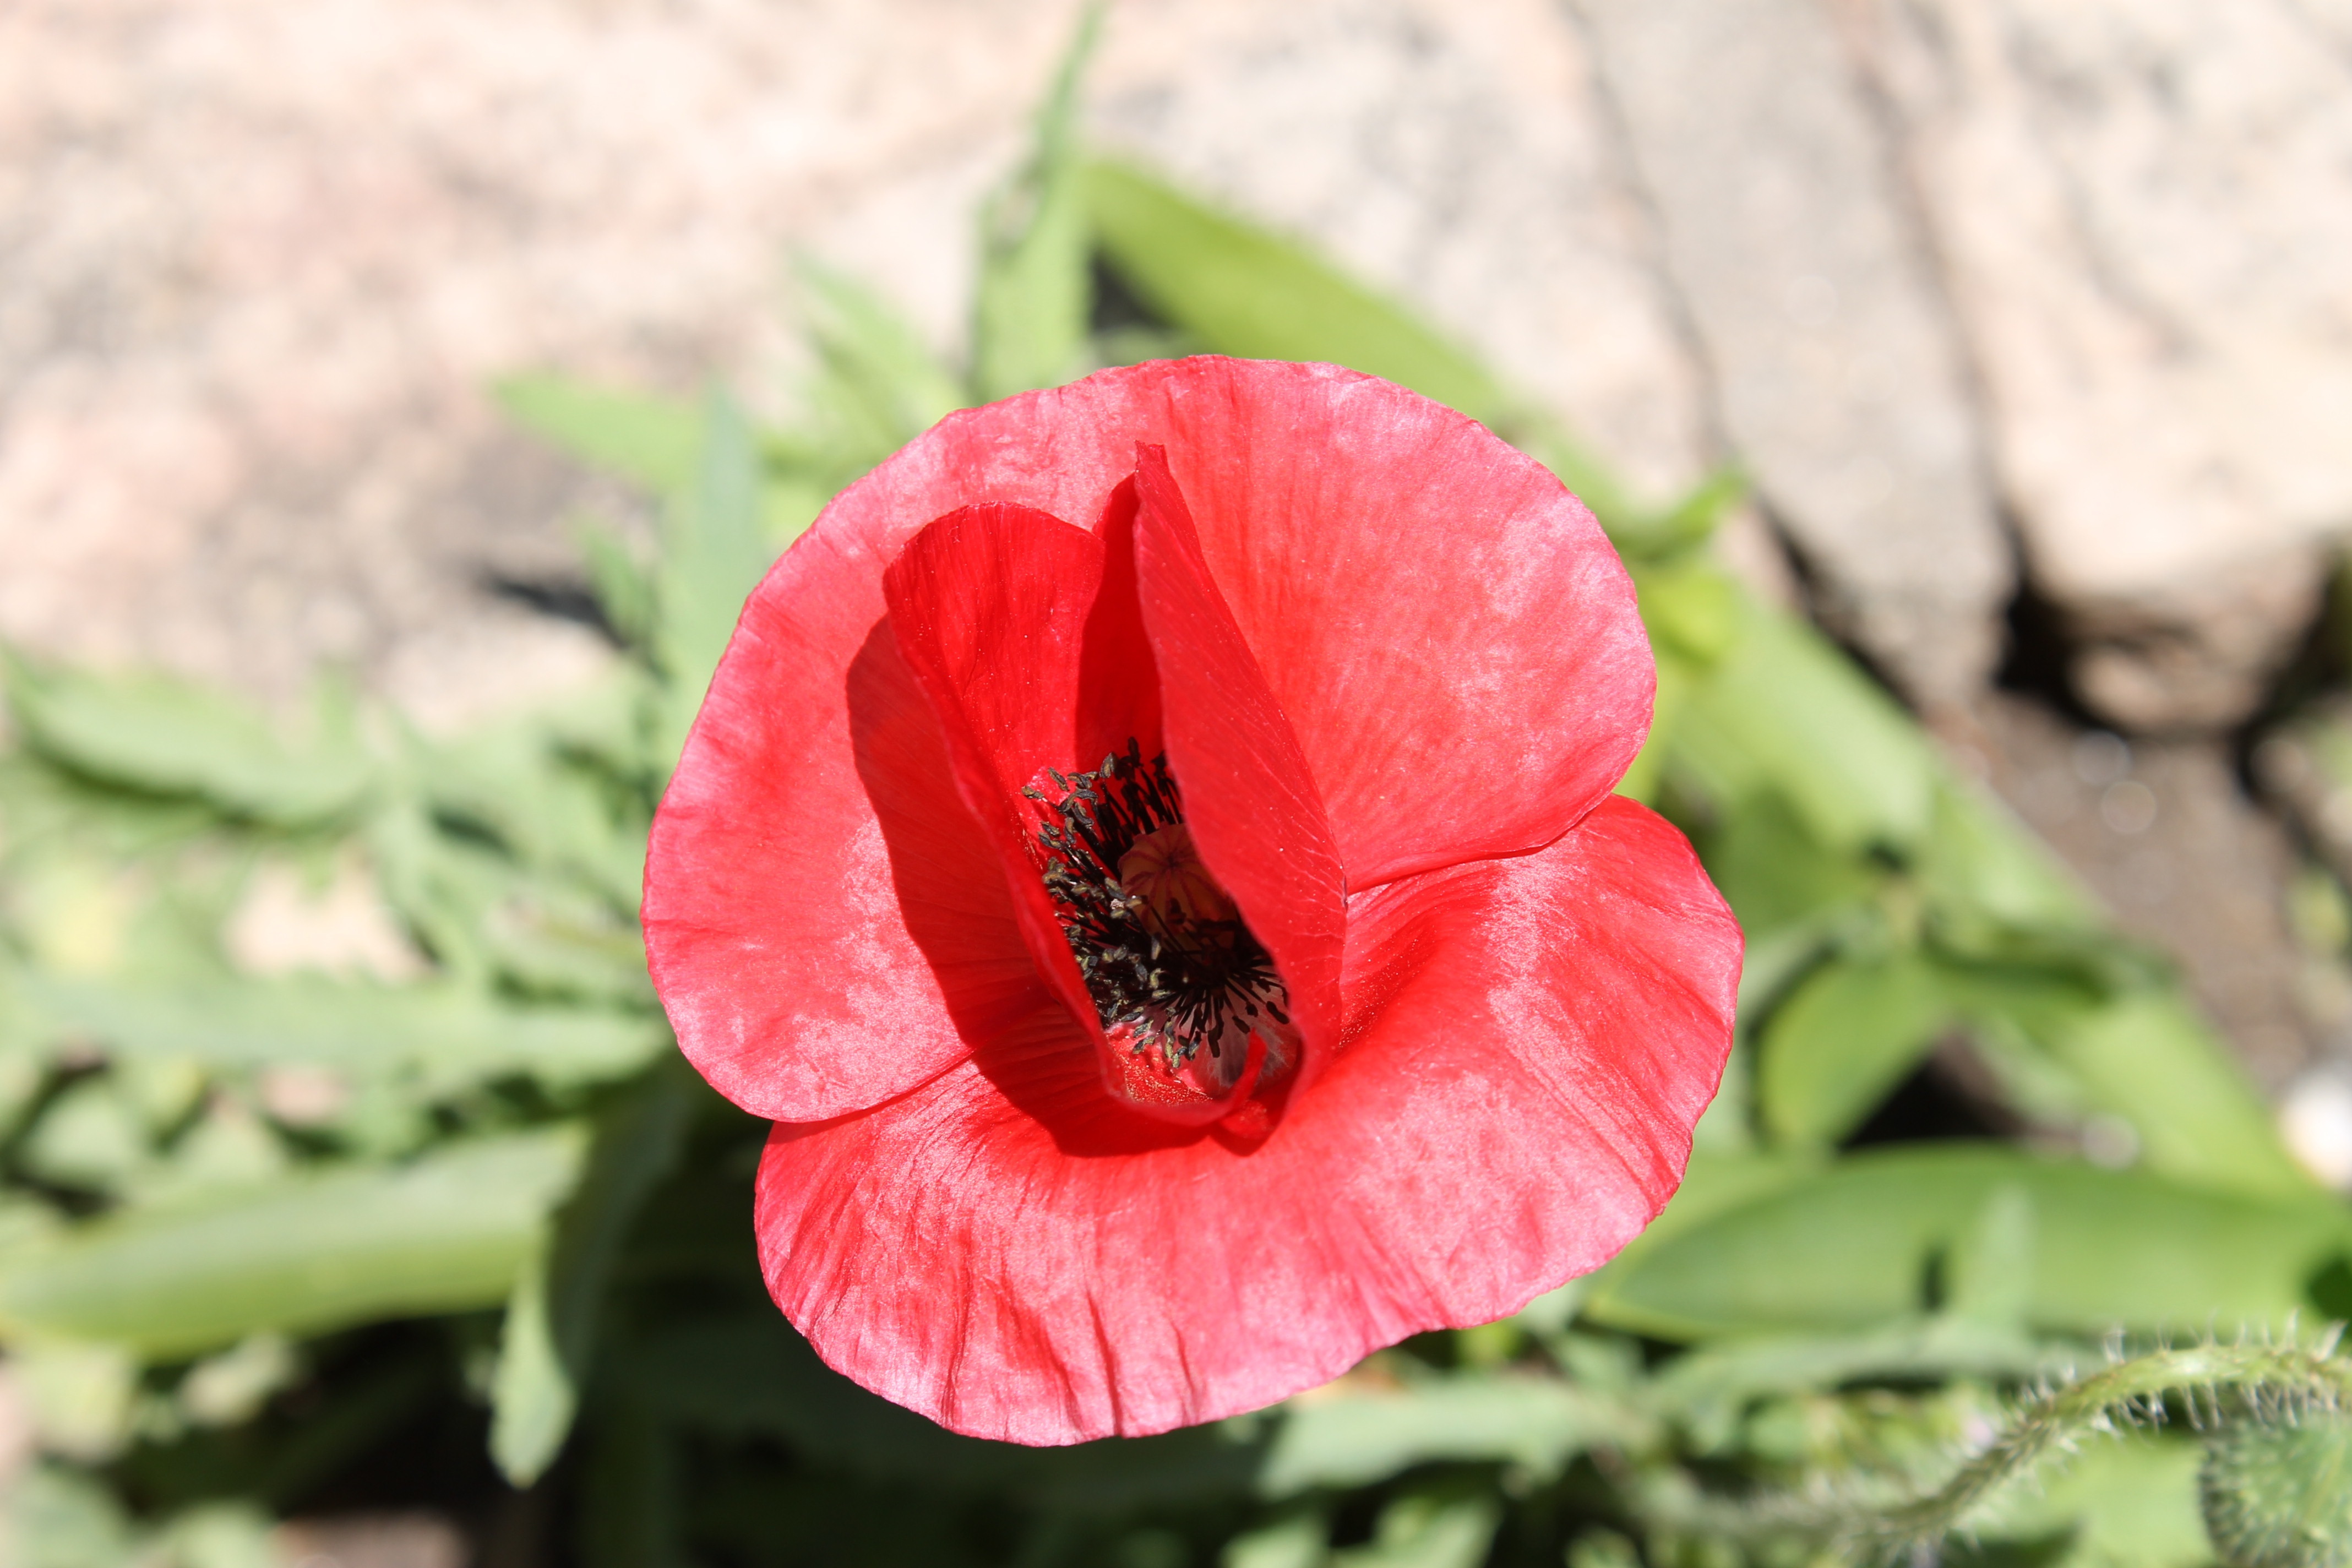
nature, blossom, plant, flower, petal, spring, red, botany, garden, flora, wildflower, flowers, close up, red flower, poppy, coquelicot, macro photography, flowering plant, plant stem, land plant, poppy family